Bembicium nanum

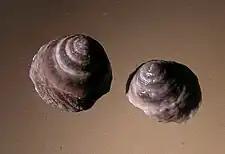
top view

Bembicium nanum is a species of sea snail, a marine gastropod mollusk in the family Littorinidae, the winkles or periwinkles.